Oostduinkerke

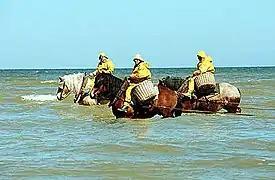
Oostduinkerke is the only place in the world where horseback shrimping is practised.

Oostduinkerke is known for its shrimpers on horseback, a considerable tourist attraction. The practice was once common across the coastal areas of the North Sea, but today it is only present in Oostduinkerke, where 17 fishers remain active as of 2021.